Columbus Municipal Airport (New Mexico)

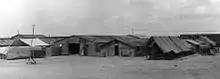
The 1st Aero Squadron's facilities at Columbus, New Mexico, 1916

Twelve R-2s were delivered to the squadron in May, but the planes, which had been very hastily constructed, were missing vital spare parts and had faulty wiring and leaky fuel tanks. The aircraft even lacked compasses, instruments and tool kits when they arrived. The experienced mechanics at Columbus soon put the planes into flying shape, however. The R-2s used in Mexico were eventually equipped with automatic cameras, radios and Lewis machine guns, as well as incendiary and explosive bombs (the weapons were never used in Mexico).